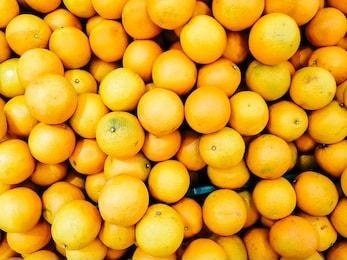
Label: mandarine